Police officer

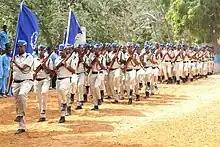
Somali Police Force cadets during a graduation ceremony at a police academy in Mogadishu.

In most countries, candidates for the police force must have completed some formal education. Increasing numbers of people joining the police possess tertiary education qualifications and in response to this, many police forces have developed a "fast-track" scheme whereby those with university degrees spend two to three years as a constable before receiving promotion to higher ranks, such as sergeants or inspectors. (Officers who work within investigative divisions or plainclothes are not necessarily of a higher rank but merely have different duties.) Police officers are also recruited from those with experience in the military or security services. In the United States, state laws may codify statewide qualification standards regarding age, education, criminal record, and training, but in other countries requirements are set by local police agencies. Generally, each police agency has different requirements.